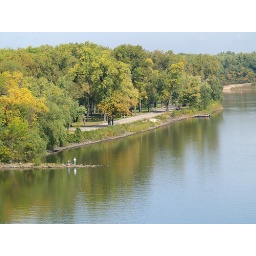
People fish from rock pier in Mississippi River along Pettibone Park at La Crosse, Wisconsin, USA.